Santa Clara University

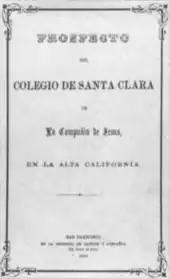
Prospectus in Spanish for the College of Santa Clara ("Colegio de Santa Clara"), published

Inheriting the grounds of Mission Santa Clara de Asís, Santa Clara University's campus, library holdings, art collection, and many of its defining traditions date back to 1777, almost 75 years before its founding. In January of that year, Saint Junipero Serra, a Spanish Franciscan friar, established Mission Santa Clara as the eighth of 21 Alta California missions. Fray Tomás de la Peña chose a site along the Guadalupe River for the future church, erecting a cross and celebrating the first Mass a few days later. The campus was built on the land of the Ohlone people who relocated after suffering a decline in population due to epidemics and a loss of natural resources in the area.